Church of San Miguel (Cogolludo)

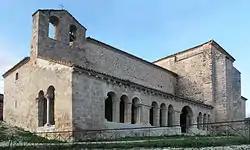

The Church of San Miguel (Spanish: "Iglesia de San Miguel") is a Catholic church located in Cogolludo, Spain. It was declared "Bien de Interés Cultural" in 1991.